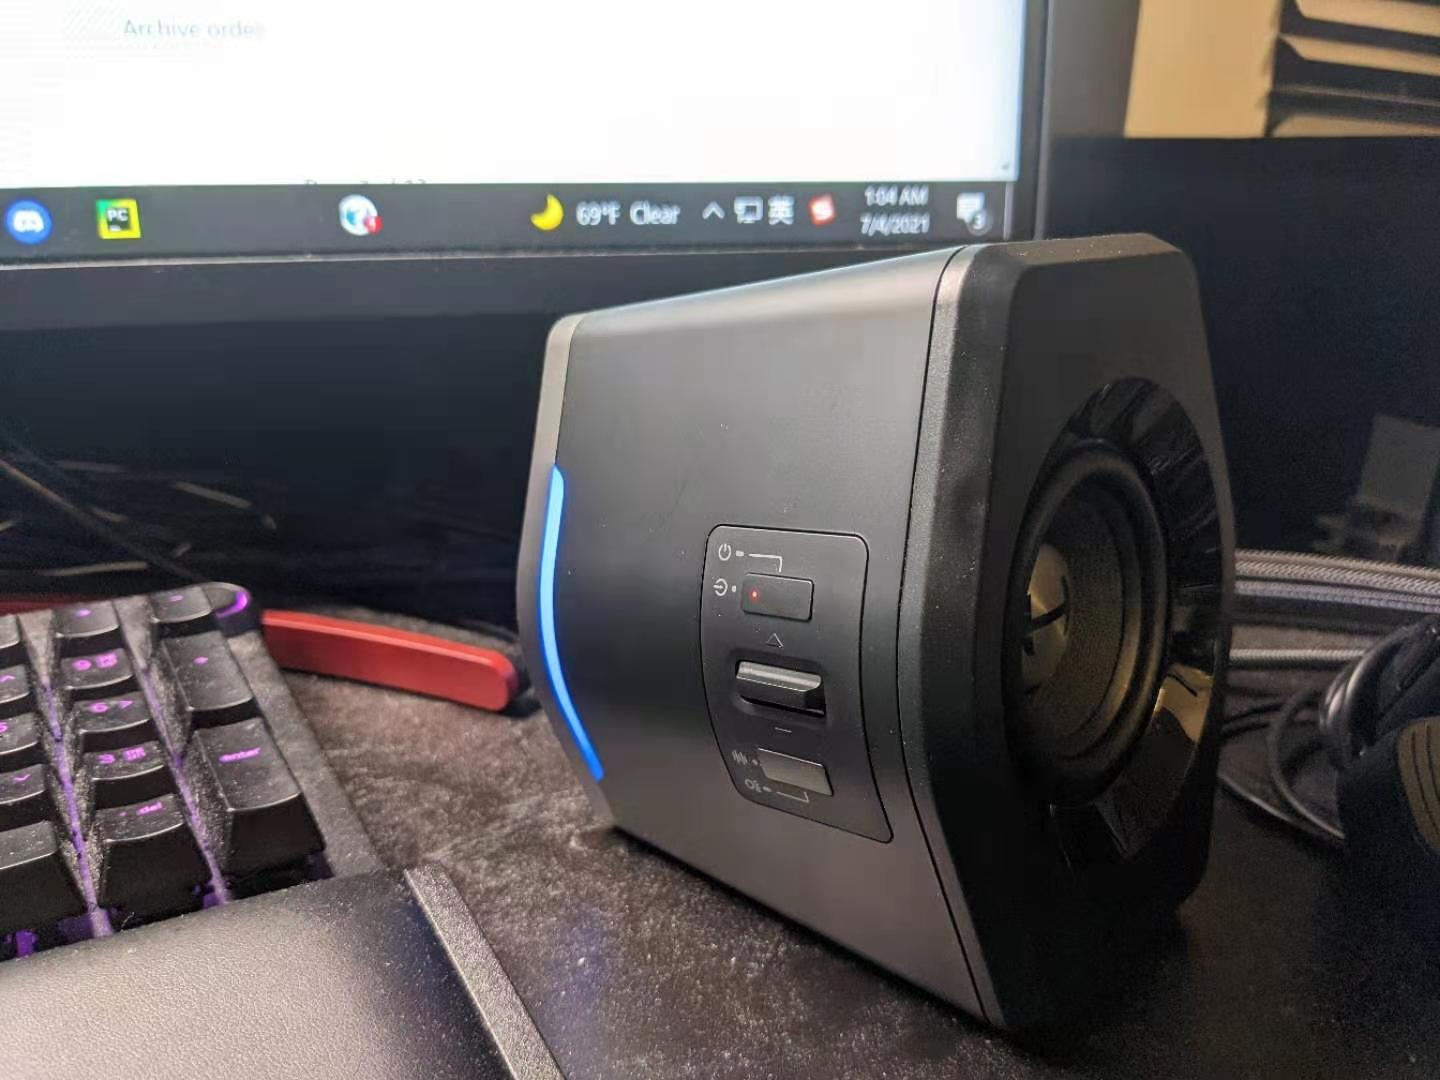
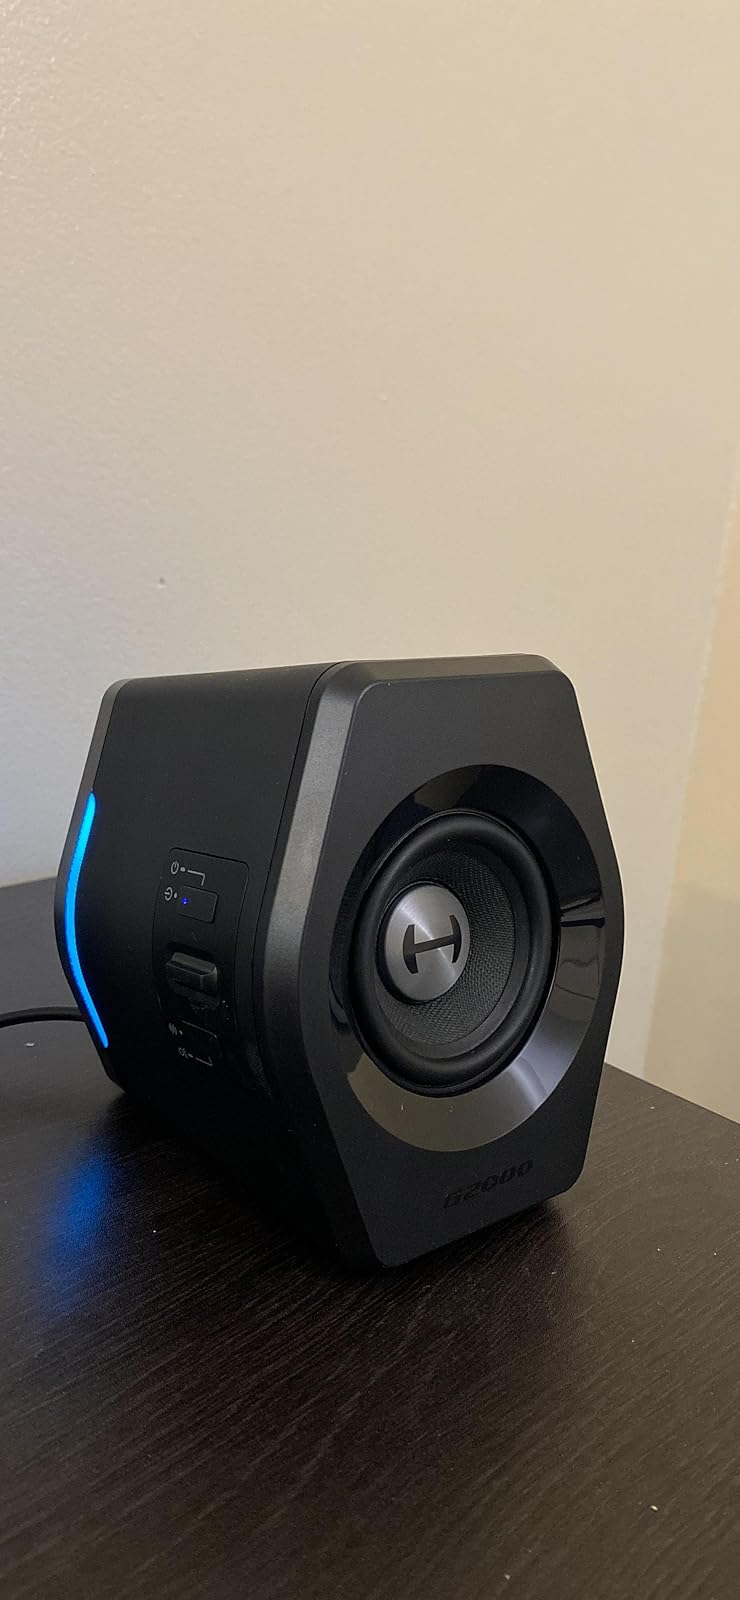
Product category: speaker
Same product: yes